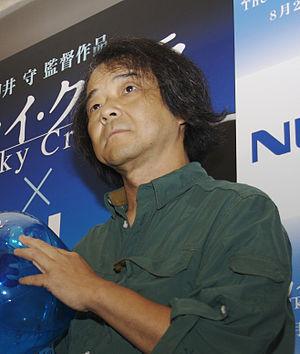
Mamoru Oshii, né le 8 août 1951 à Tōkyō au Japon, est un réalisateur japonais de cinéma d'animation et de cinéma, producteur et scénariste de manga, feuilletons radiophoniques, jeux vidéo, cinéma et auteur de romans et d'essais.